Lim Min-hyeok

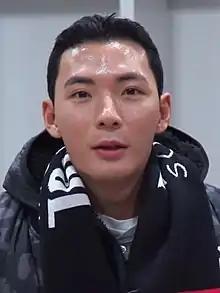
Lim in December 2021

Lim Min-hyeok (born 5 March 1997) is a South Korean football midfielder who plays for Busan IPark in K League 2.